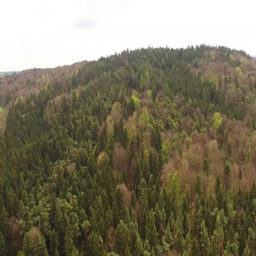
flying over a mixed forest in spring